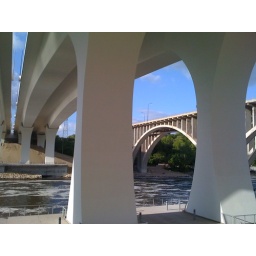
View of the new bridge over the Mississippi River and the road along the river. Including the father of Minneapolis's house.